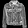
Label: Coat